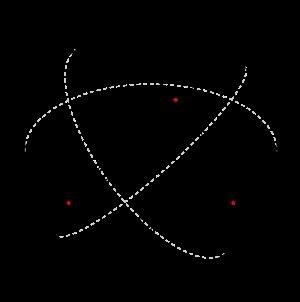
En mathématiques, la géométrie différentielle des surfaces est la branche de la géométrie différentielle qui traite des surfaces, munies éventuellement de structures supplémentaires, le plus souvent une métrique riemannienne.